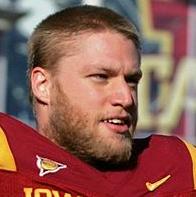
Age: 22